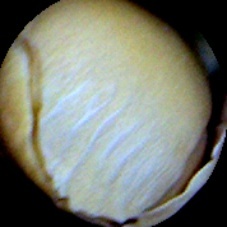
Label: Skin-damaged